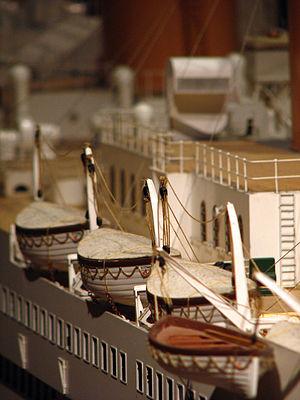
Les canots de sauvetage du Titanic sont des embarcations placées à bord du paquebot afin de permettre l'évacuation et le transbordement de ses passagers en cas d'incident. Le Titanic disposait de vingt canots, dont seize en bois et quatre pliables. Ils avaient une capacité de 1 178 passagers, alors que le navire pouvait transporter jusqu'à environ 3 500 personnes. Des passagers et membres d'équipage présents à bord du paquebot lors de son naufrage dans la nuit du 14 au 15 avril 1912 y ont été chargés, et ils auraient contenu entre 705 et 712 des 2 200 personnes qui se trouvaient dans le navire. Treize canots ont été remontés à bord du Carpathia et ramenés à New York, puis restitués à la White Star Line. Leur sort est par la suite inconnu.